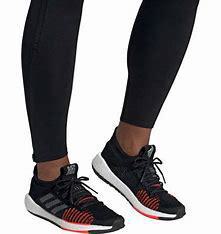
Brand: Adidas
Model: Pulseboost HD